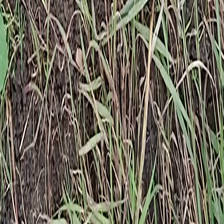
Weed species: Harali_(Cynodon_dactylon)